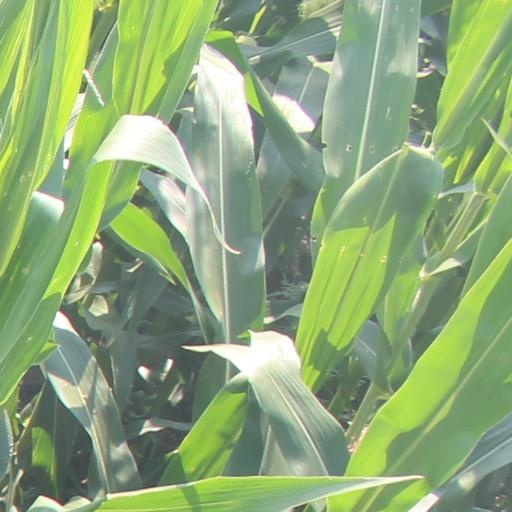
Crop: maize; corn